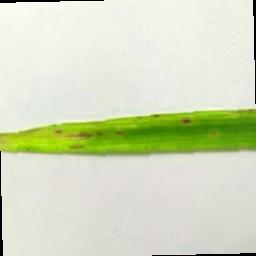
Label: Rice___Brown_Spot